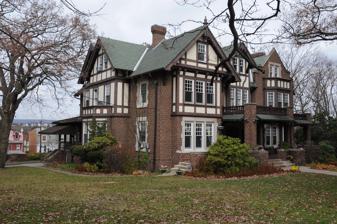
Building: Frank D. Yuengling Mansion
Country: United States of America
Year built: 1913
Historic house in Pennsylvania, United States United States historic place Frank D. Yuengling Mansion U.S. National Register of Historic Places Frank D. Yuengling Mansion, November 2008 Show map of Pennsylvania Show map of the United States Location 1440 Mahantongo St., Pottsville, Pennsylvania Coordinates 40°40′43″N 76°12′30″W / 40.67861°N 76.20833°W / 40.67861; -76.20833 Area 1.7 acres (0.69 ha) Built 1913 Architect Harry Maurer Architectural style Tudor-Jacobean NRHP reference No. 79002342 Added to NRHP April 18, 1979 Frank D. Yuengling Mansion is a historic home located in Pottsville , Schuylkill County, Pennsylvania .  It was built in 1913, and is a large three-story dwelling in the Tudor-Jacobean style. It is constructed of brick, stucco , and half-timbering and contains 20-plus rooms. It features side and rear porches, a front portico , stone facing, and many gables, overhanging balconies, and brick chimneys. Also located on the property are a contributing Jacobean style garage , formal garden with decorative statuary and sundial , and sunken garden with gazebo . The house was the first house to have a telephone and electricity in   at Pottsville , Schuylkill County, Pennsylvania . It was built by Frank D. Yuengling of the Yuengling brewery, grandson of David Yuengling .  The house is used as a cultural center and education facility, managed by the Schuylkill County Council For The Arts. It was added to the National Register of Historic Places in 1979. References